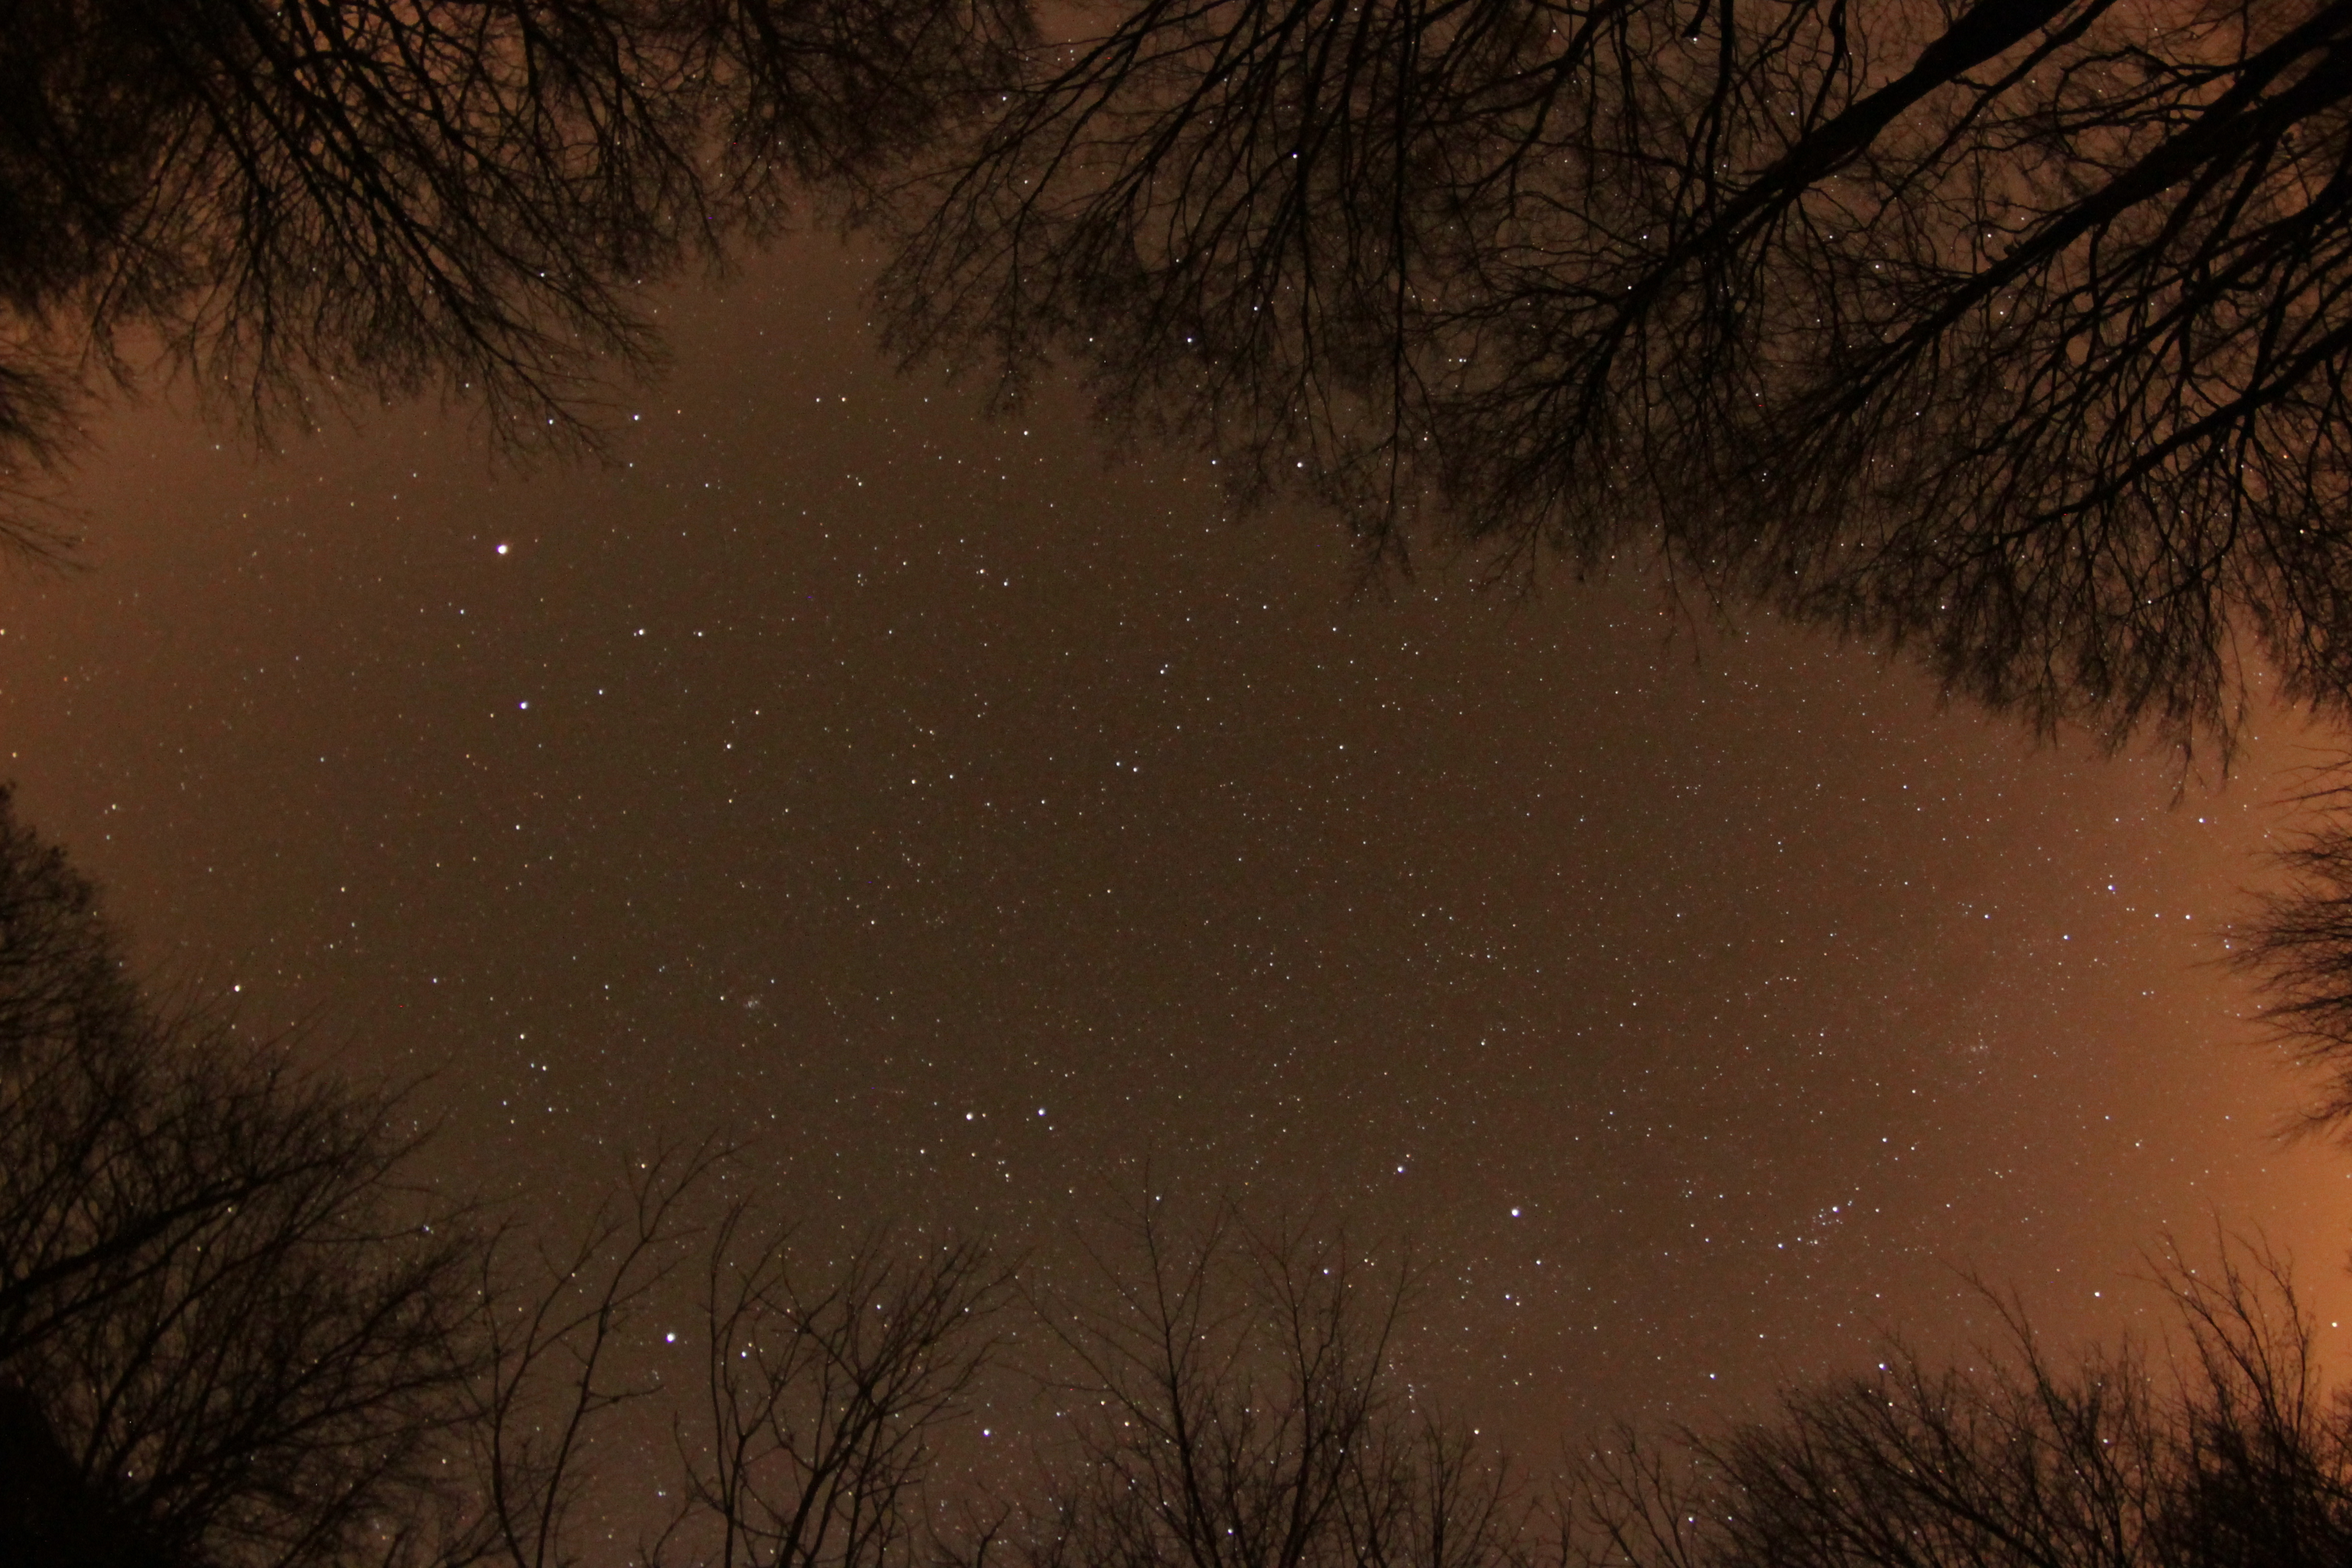
tree, nature, branch, winter, sunrise, mist, night, sunlight, morning, dawn, atmosphere, dusk, evening, reflection, weather, darkness, aurora, astronomical object, atmospheric phenomenon